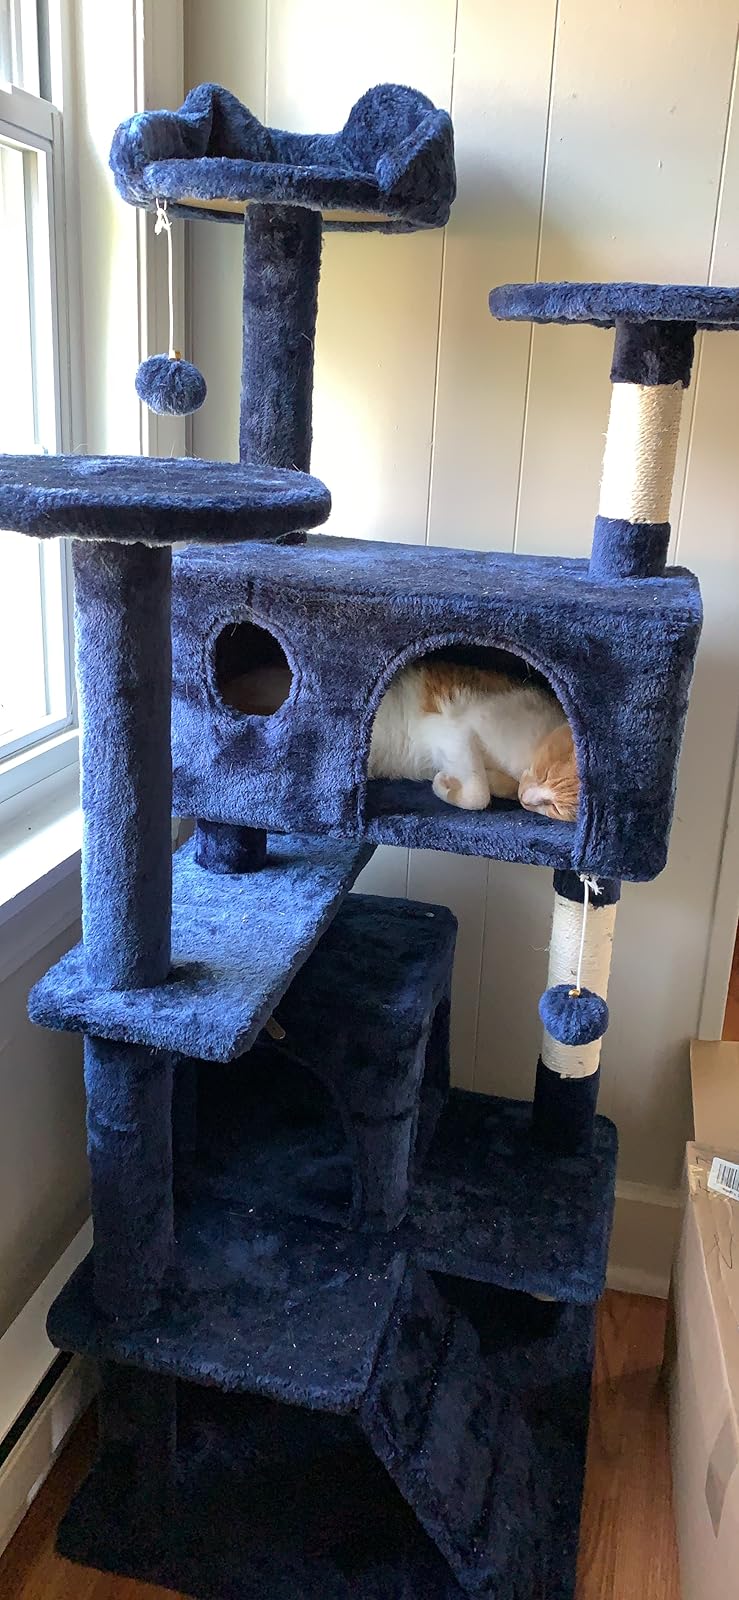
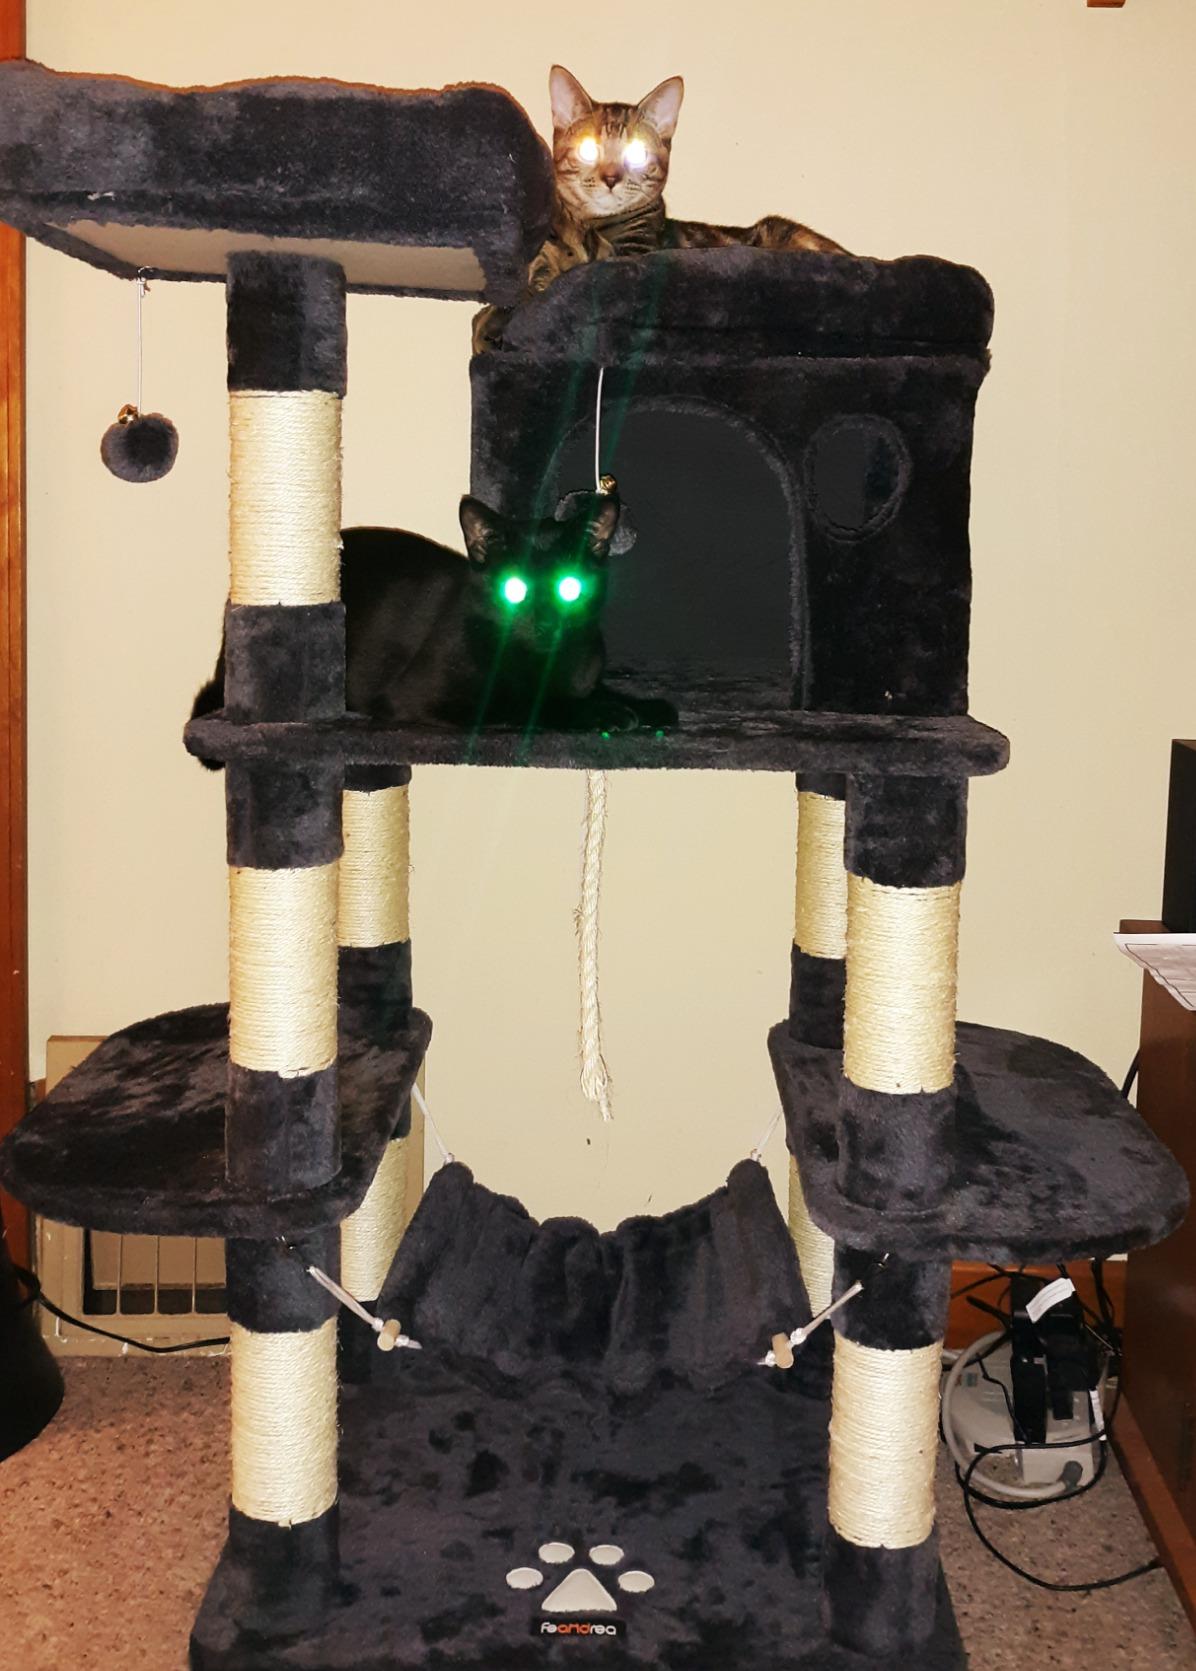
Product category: items_cat tree
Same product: no